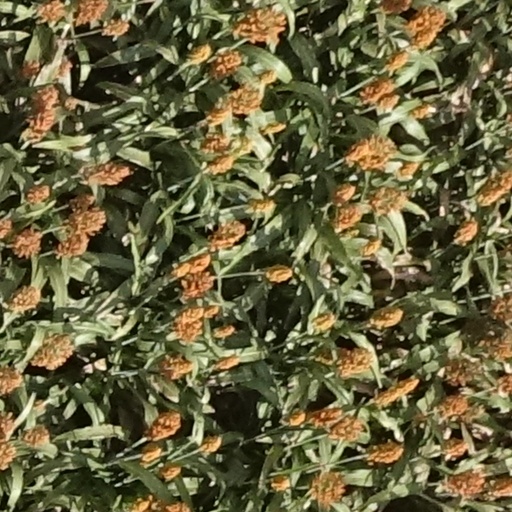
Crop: sorghum